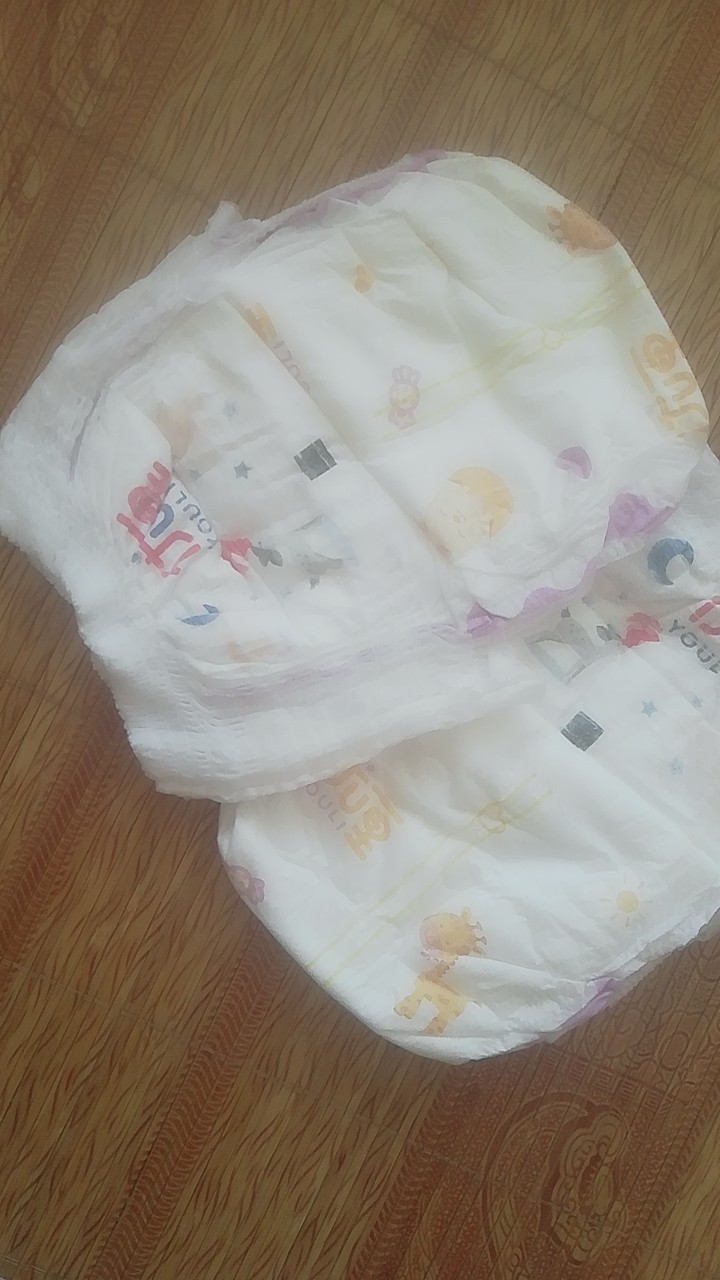
Label: trash